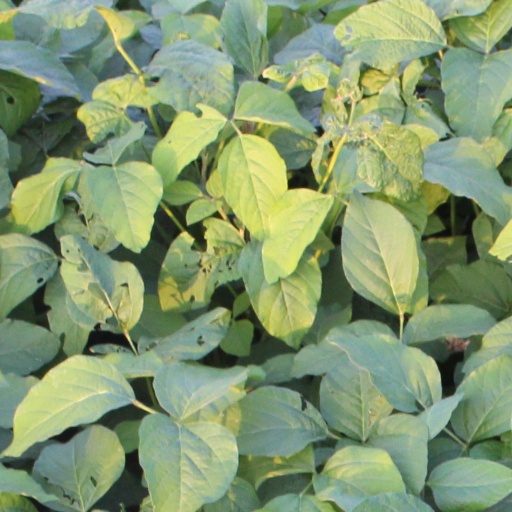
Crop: soybean